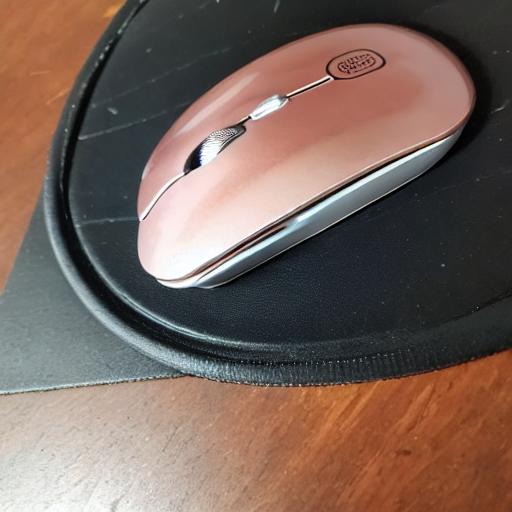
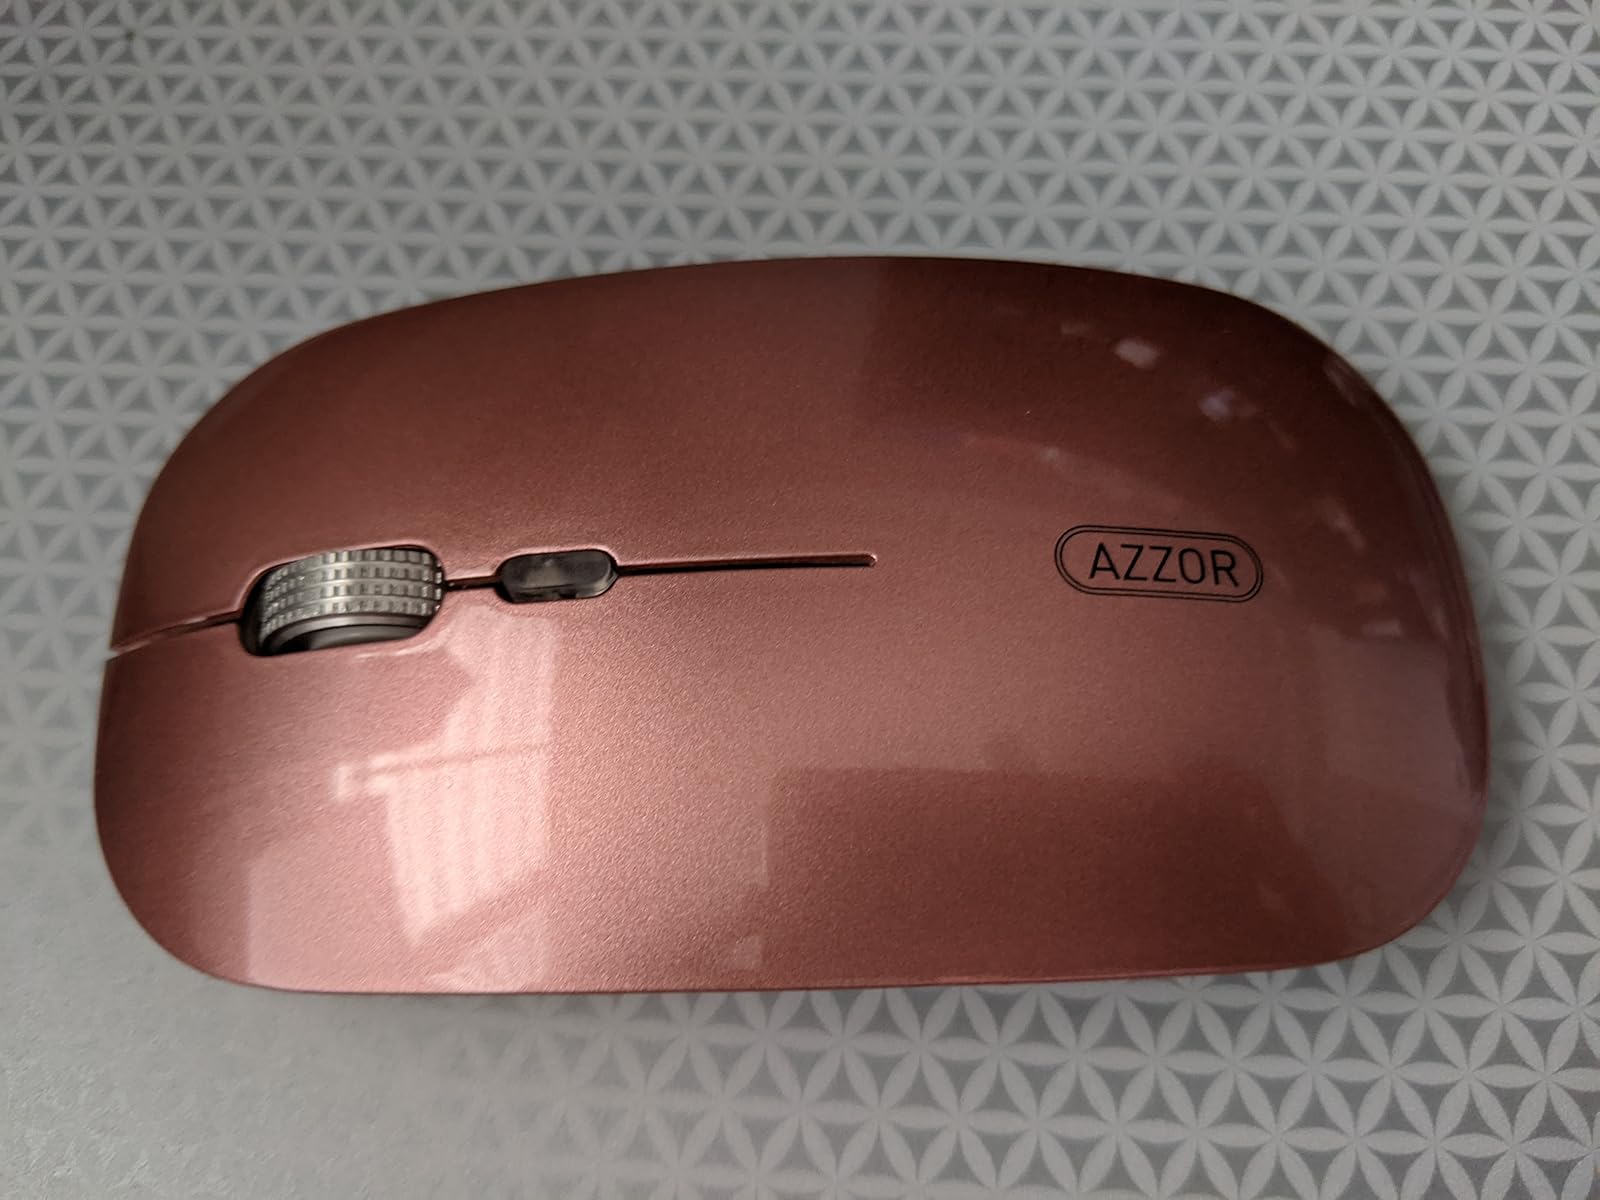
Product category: mouse
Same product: no